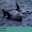
Label: dolphin